Lithium

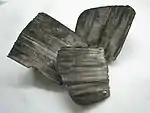
Lithium ingots with a thin layer of black nitride tarnish

The alkali metals are also called the lithium family, after its leading element. Like the other alkali metals (which are sodium (Na), potassium (K), rubidium (Rb), caesium (Cs), and francium (Fr)), lithium has a single valence electron that, in the presence of solvents, is easily released to form Li. Because of this, lithium is a good conductor of heat and electricity as well as a highly reactive element, though it is the least reactive of the alkali metals. Lithium's lower reactivity is due to the proximity of its valence electron to its nucleus (the remaining two electrons are in the 1s orbital, much lower in energy, and do not participate in chemical bonds). Molten lithium is significantly more reactive than its solid form.